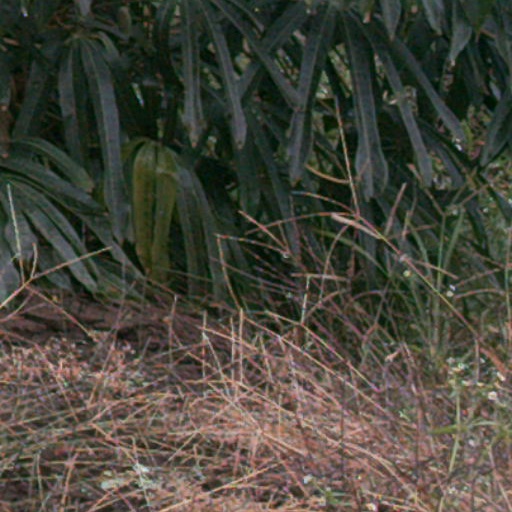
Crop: cassava